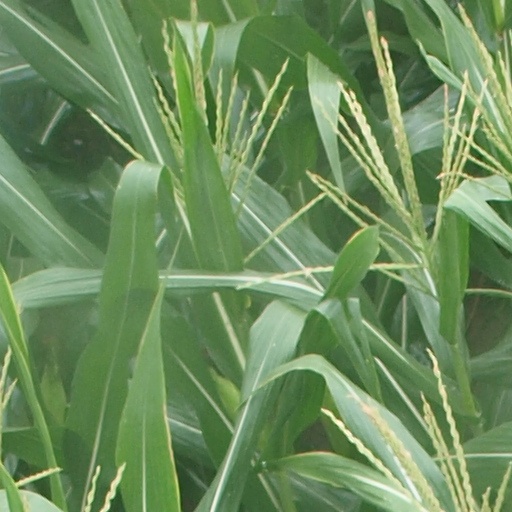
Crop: maize; corn